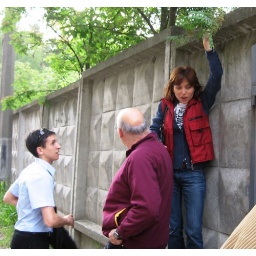
Yulia suggested she stand on Tim's shoulders to get over the wall to unlock the door